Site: brandenburg
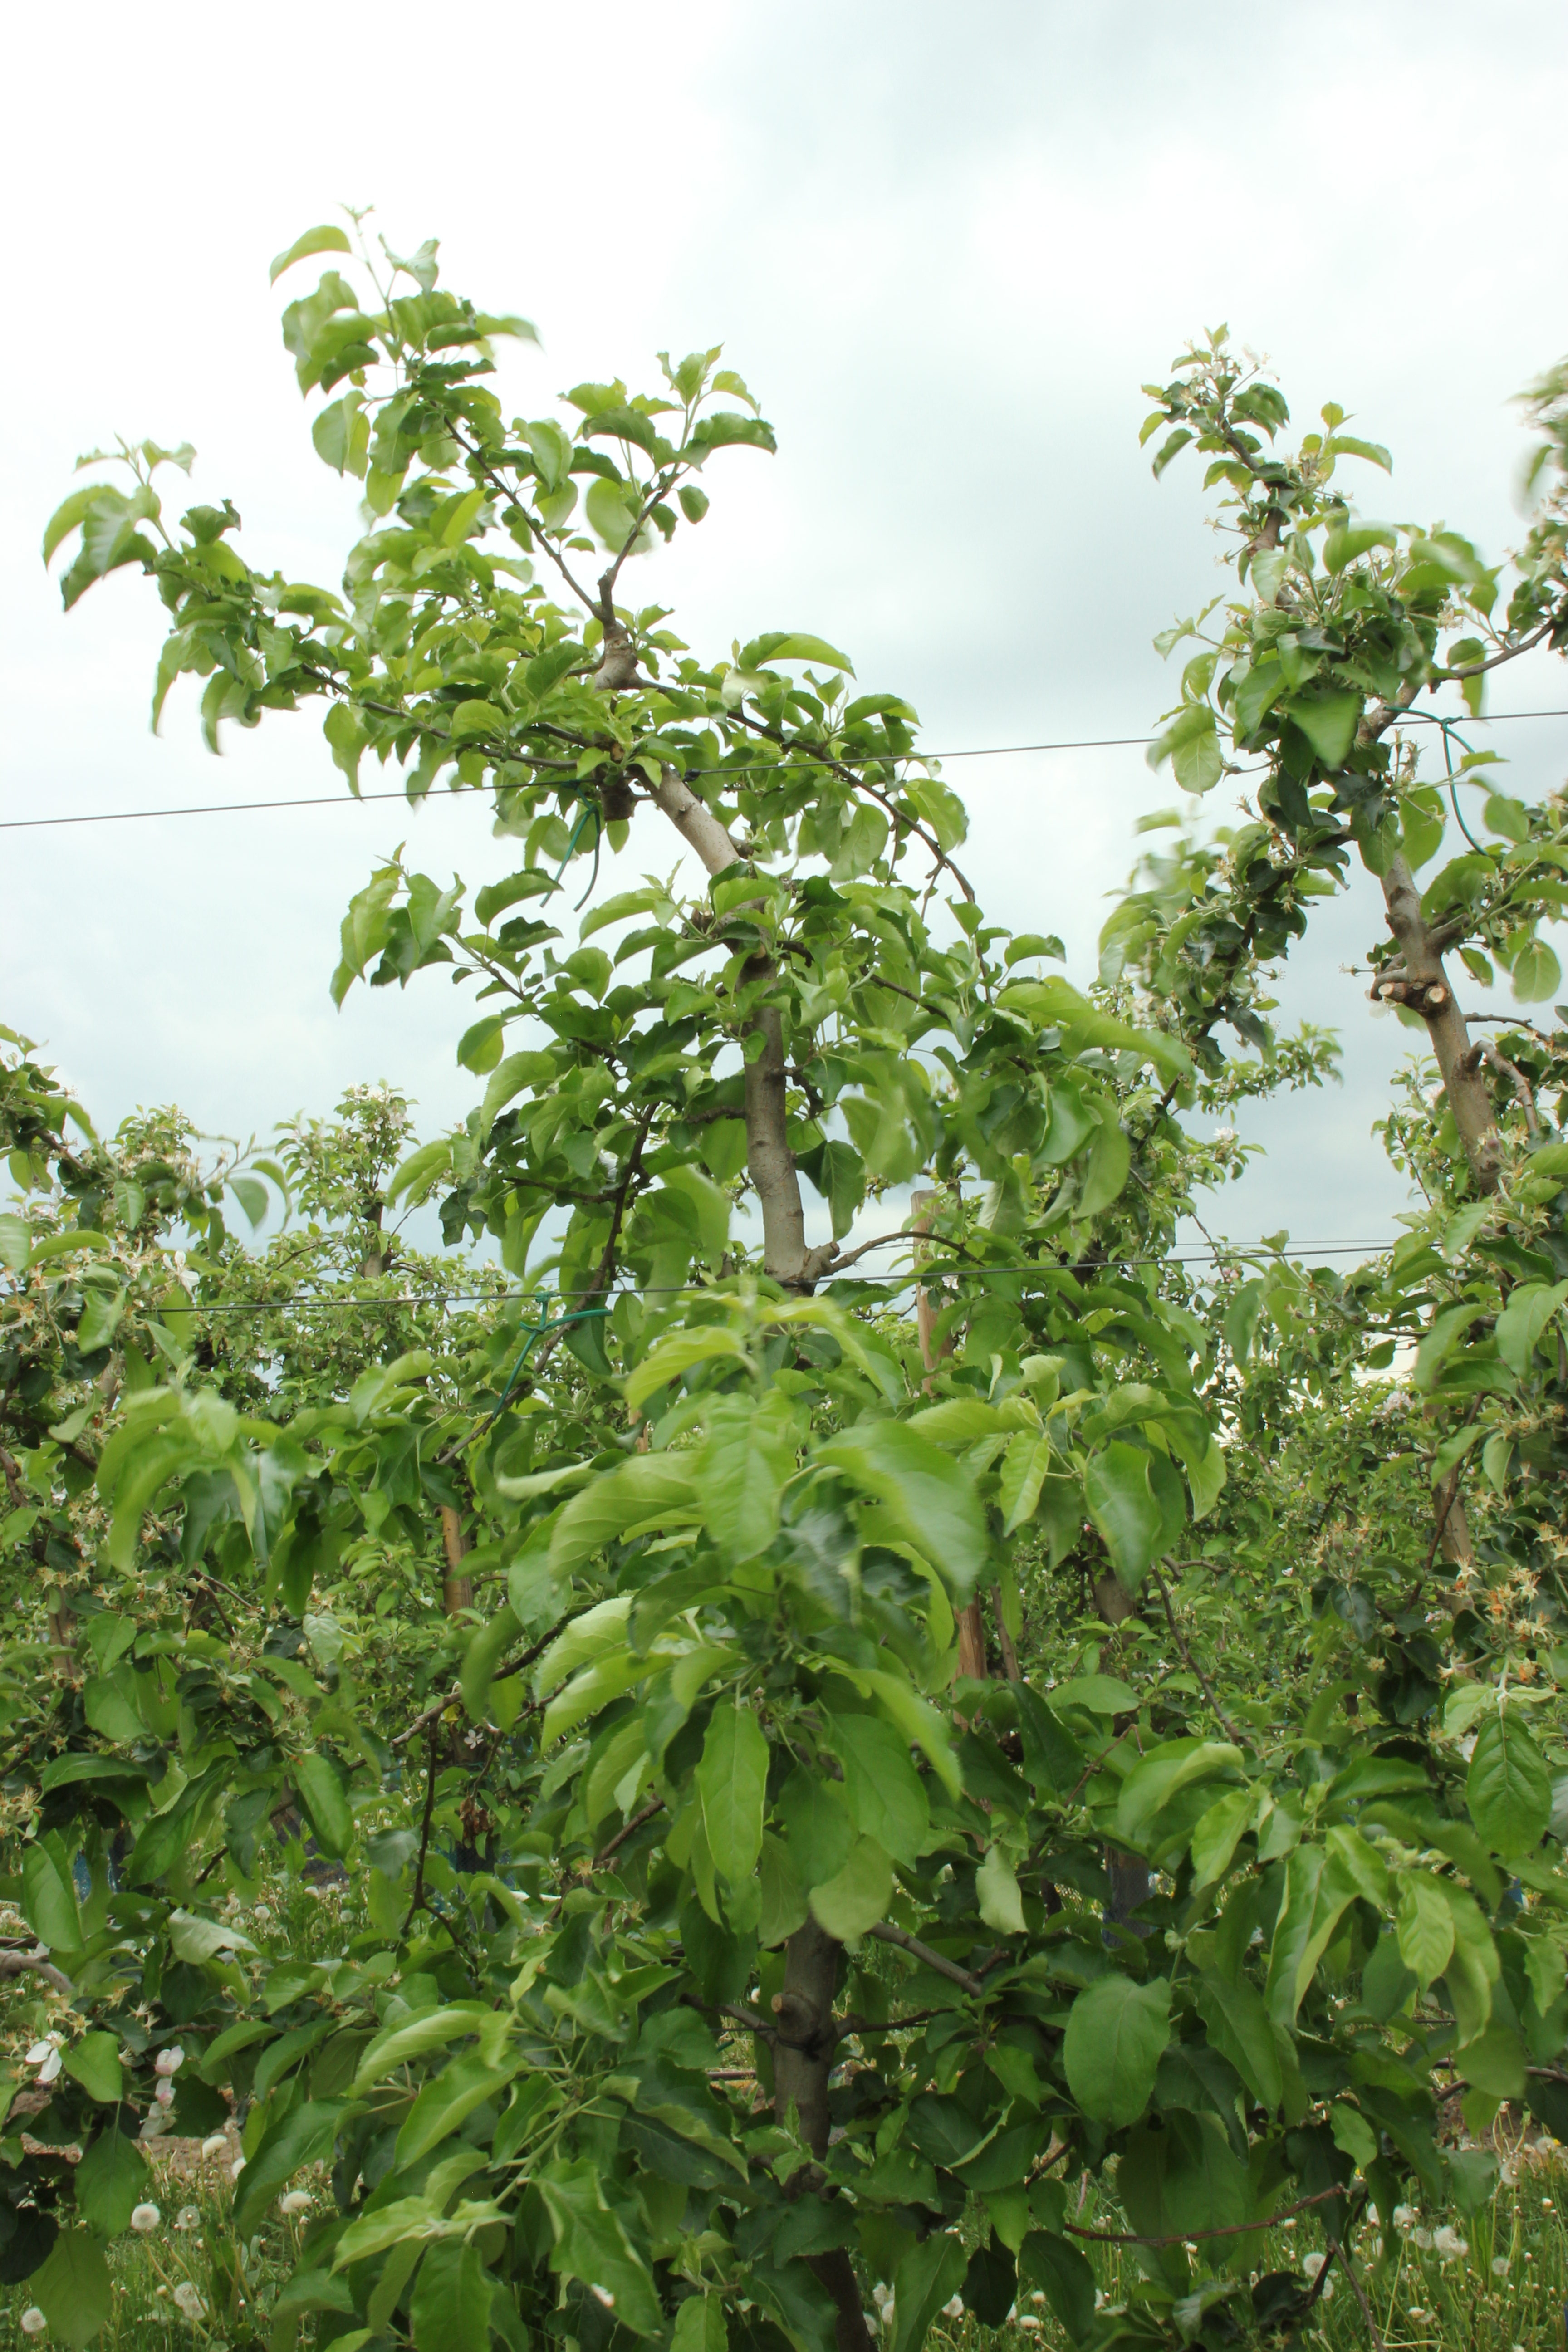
Growth stage (BBCH 67): Flowering